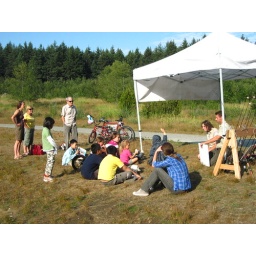
Learning about fish in the lake